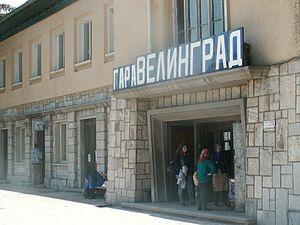
Gare de Velingrad
Le chemin de fer des Rhodopes est la dernière ligne à voie étroite exploitée par la compagnie d’État des chemins de fer bulgares BDŽ. La question de la survie de cette dernière ligne est depuis longtemps en débat en Bulgarie. En mars 2004, la société ferroviaire allemande Deutsche Bahn avait déclaré être intéressée par la reprise de la ligne, mais ce projet n'a pas abouti. Son écartement est de 760 mm. La direction de la société chargée de la gestion des infrastructures ferroviaires bulgares a évoqué en décembre 2008 l'éventualité d'une fermeture de la ligne.
Velingrad est une ville touristique et thermale du sud de la Bulgarie, située dans la partie occidentale du massif des Rhodopes. La ville porte le prénom d’une résistante née et assassinée dans un de ses quartiers actuels, Vela Peeva. Elle est la deuxième ville de l’oblast de Pazardžik et est le centre administratif de l’obština de Velingrad.